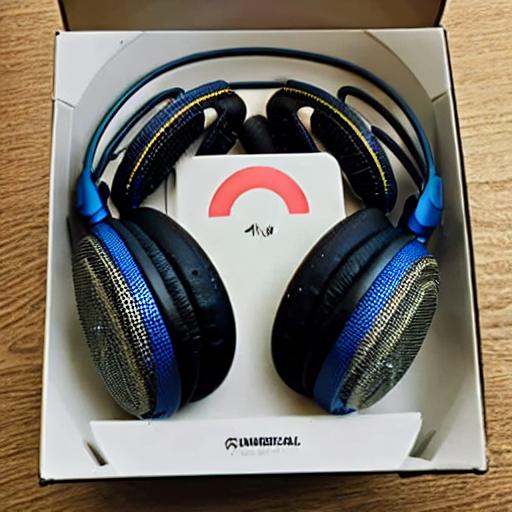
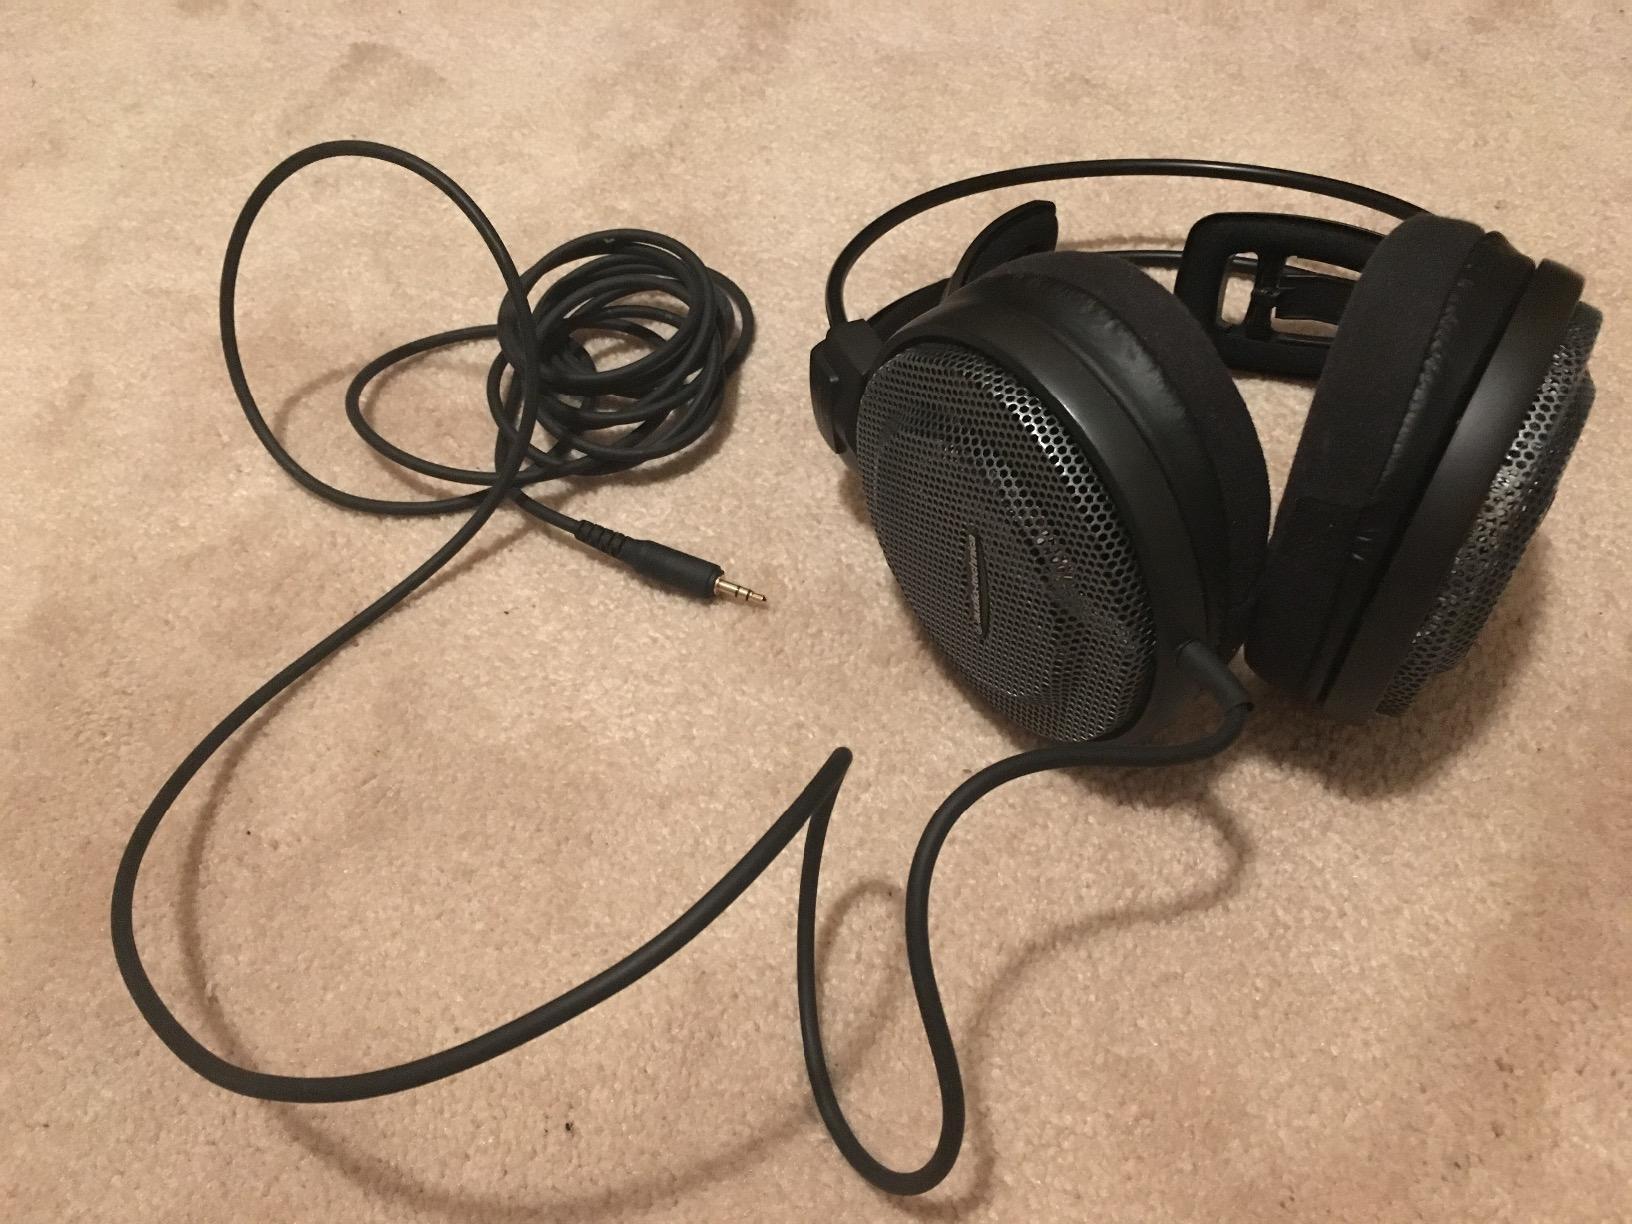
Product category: headphones
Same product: no